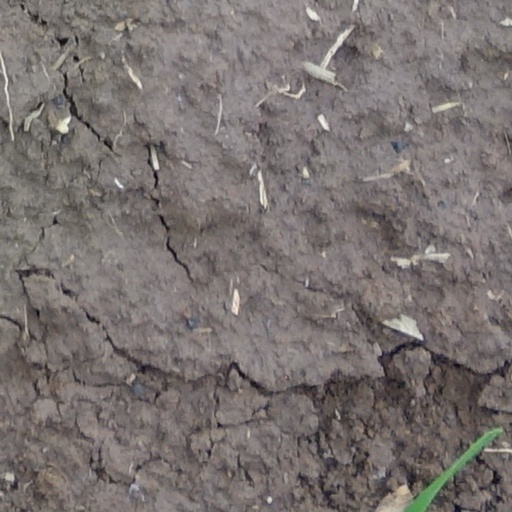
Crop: wheat